SS Makambo

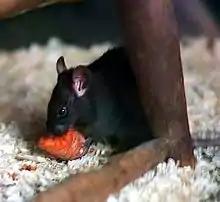
Black rat

Problems with the rats led to an attempted ecological solution through the deliberate introduction of Tasmanian masked owls between 1922 and 1930 to the island, an action which compounded the disaster by adding another predator to the ecosystem. Birds which became extinct soon after the arrival of rats include the Lord Howe Island thrush, Lord Howe gerygone, Lord Howe starling, Lord Howe fantail and robust white-eye. The Lord Howe boobook may have been eliminated by the introduced masked owls. Various seabirds were wiped out as breeding species on the main island, though they persist elsewhere. The giant Lord Howe Island stick insect also became extinct on the main island in 1920, and was believed to be completely gone until a tiny population of survivors was discovered on Ball's Pyramid in 2001 (there are plans to reintroduce them). Rats are also implicated in the population declines and extinctions of Lord Howe's endemic lizards, land snails and beetles.